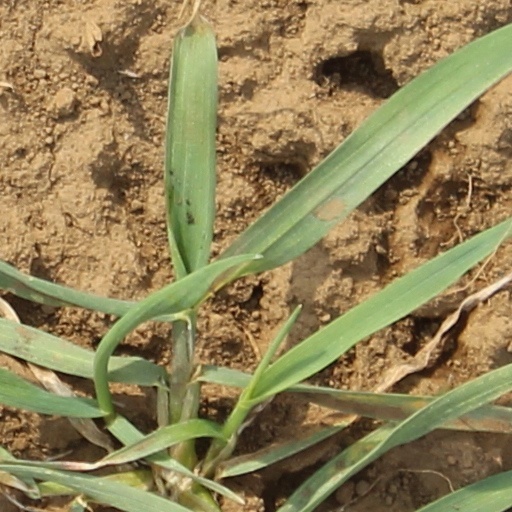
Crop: wheat